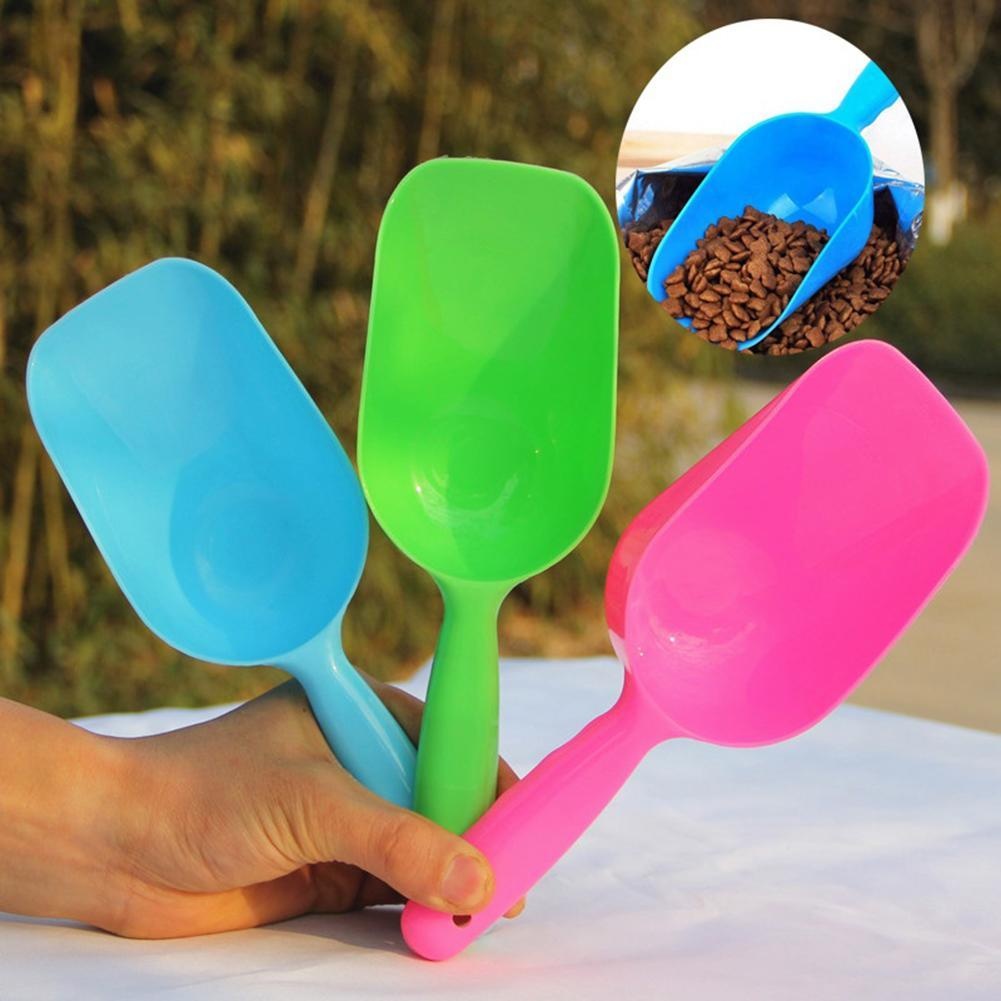
Dog food spoon Dog food spoon Dog food shovel
Color classification: pet food shovel Item No.: 02AW007 Applicable objects: general applicable Size: Can shovel about 100G at a time
Brand: Pawfectly Pawsome
Category: Animals & Pet Supplies > Pet Supplies > Pet Food Scoops